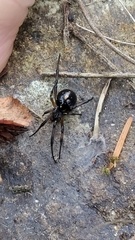
Species: Lactrodectus_hesperus